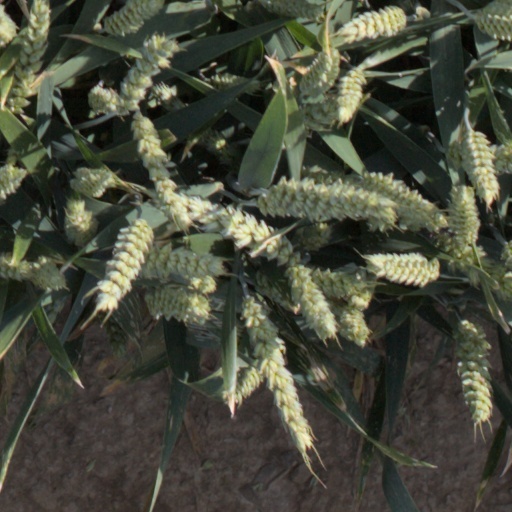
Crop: wheat